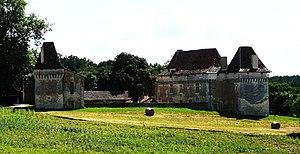
Le château de la Martinie, à l'entrée du bourg de Segonzac (Dordogne) Object location45°
Segonzac est une commune française située dans le département de la Dordogne, en région Nouvelle-Aquitaine.
Le château de la Martinie est un château français implanté sur la commune de Segonzac dans le département de la Dordogne, en région Nouvelle-Aquitaine.
Cet article recense les monuments historiques de l'arrondissement de Périgueux, dans le département de la Dordogne, en France.